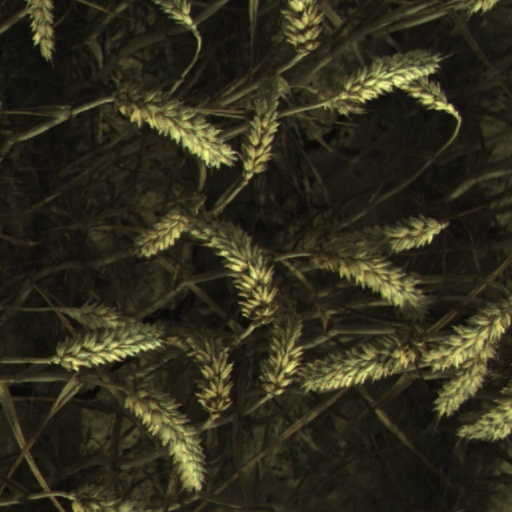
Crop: wheat